Bavikhove

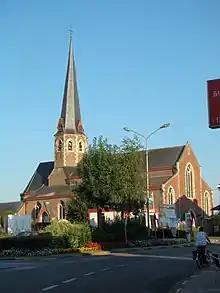
"Sint-Amanduskerk" (Saint Amand Church)

Bavikhove is a village ("deelgemeente") in the Belgian municipality of Harelbeke within the Flemish province of West Flanders. It is located between Harelbeke-centre and Hulste, along the Leie river.